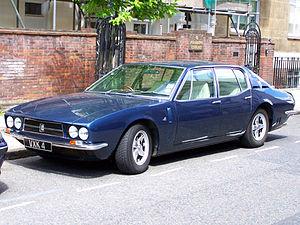
Iso Motors est un constructeur italien d'automobiles et de motocyclettes qui a disparu le 31 décembre 1974. Fondée en 1939 à Gênes sous le nom d'Isothermos par l'ingénieur Renzo Rivolta, cette société, qui fabriquait initialement des radiateurs et des réfrigérateurs, s'est déplacée à Bresso en 1942 puis s'est lancée dans la construction de motocyclettes en 1949. Elle a pris le nom d'Iso Autoveicoli Spa en 1952, d'Iso Rivolta en 1962, puis d'Iso Motors en 1973. À la mort de son fondateur en 1966, c'est son fils Piero qui en a pris les commandes. Après 46 ans de silence, la marque annonce son retour en 2020 avec une production exclusive et très limitée d'un nouveau véhicule, la GTZ.